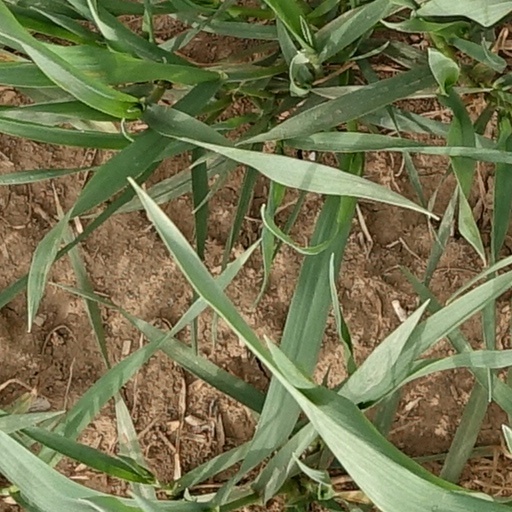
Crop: wheat